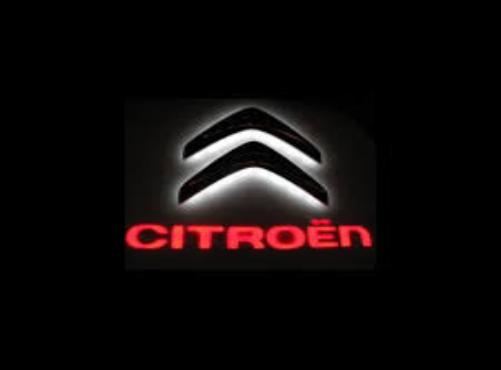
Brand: Citroen
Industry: Transportation